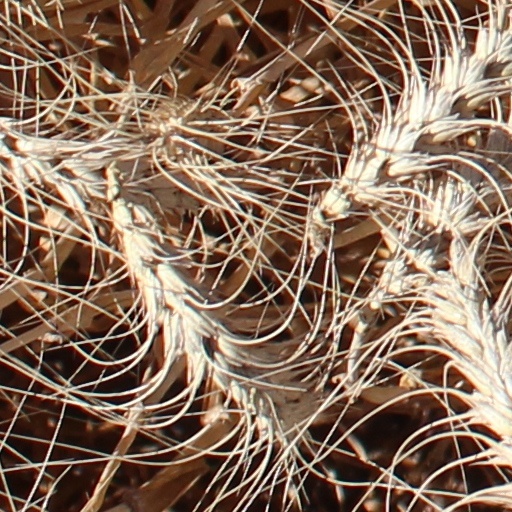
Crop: wheat